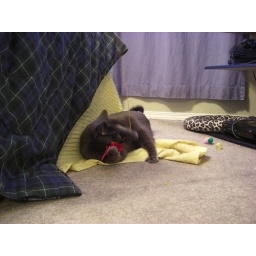
My black cat (Freya) and my grey cat ( Loki) playing with each other and some toys under their blanket.